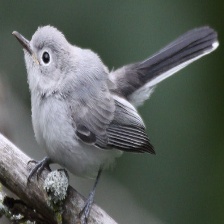
Species: BLUE GRAY GNATCATCHER
Scientific name: POLIOPTILA CAERULEA